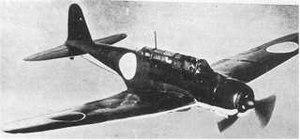
Le Nakajima B5N est le bombardier-torpilleur standard de la Marine impériale japonaise lors de la Seconde Guerre mondiale.
L’attaque de Pearl Harbor est une attaque surprise menée par les forces aéronavales japonaises le 7 décembre 1941 contre la base navale américaine de Pearl Harbor située sur l’île d’Oahu, dans le territoire américain d’Hawaï. Autorisée par l'empereur du Japon Hirohito, elle vise à détruire la flotte du Pacifique de l’United States Navy. Cette attaque provoque l'entrée des États-Unis dans le conflit mondial.